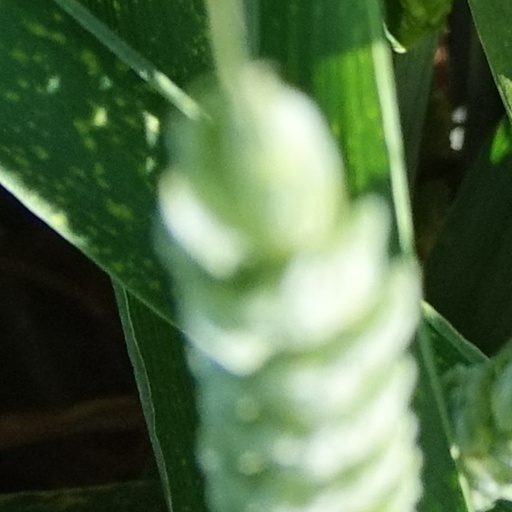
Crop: wheat